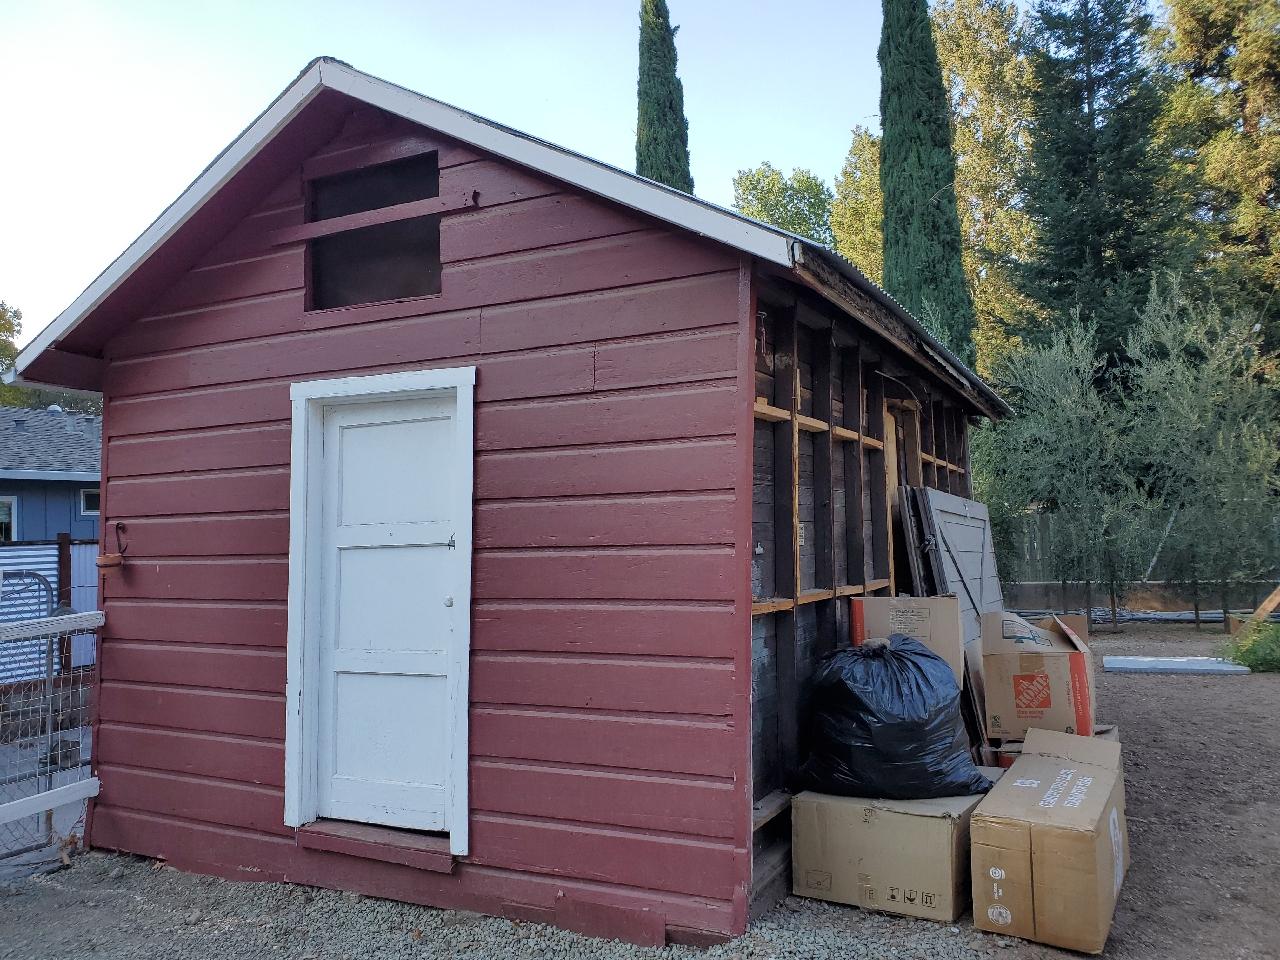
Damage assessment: no_damage